Alanson B. Houghton

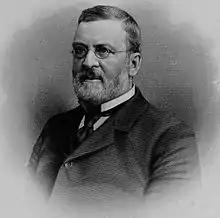
Amory Houghton Jr. (1837–1909), his father

Alanson B. Houghton was born on October 10, 1863, in Cambridge, Middlesex County, Massachusetts. He was the son of Ellen Ann (Bigelow) and Amory Houghton Jr. (1837–1909), who would later be President of the Corning Glass Works, the company founded by Alanson's grandfather Amory Houghton Sr. in 1851.